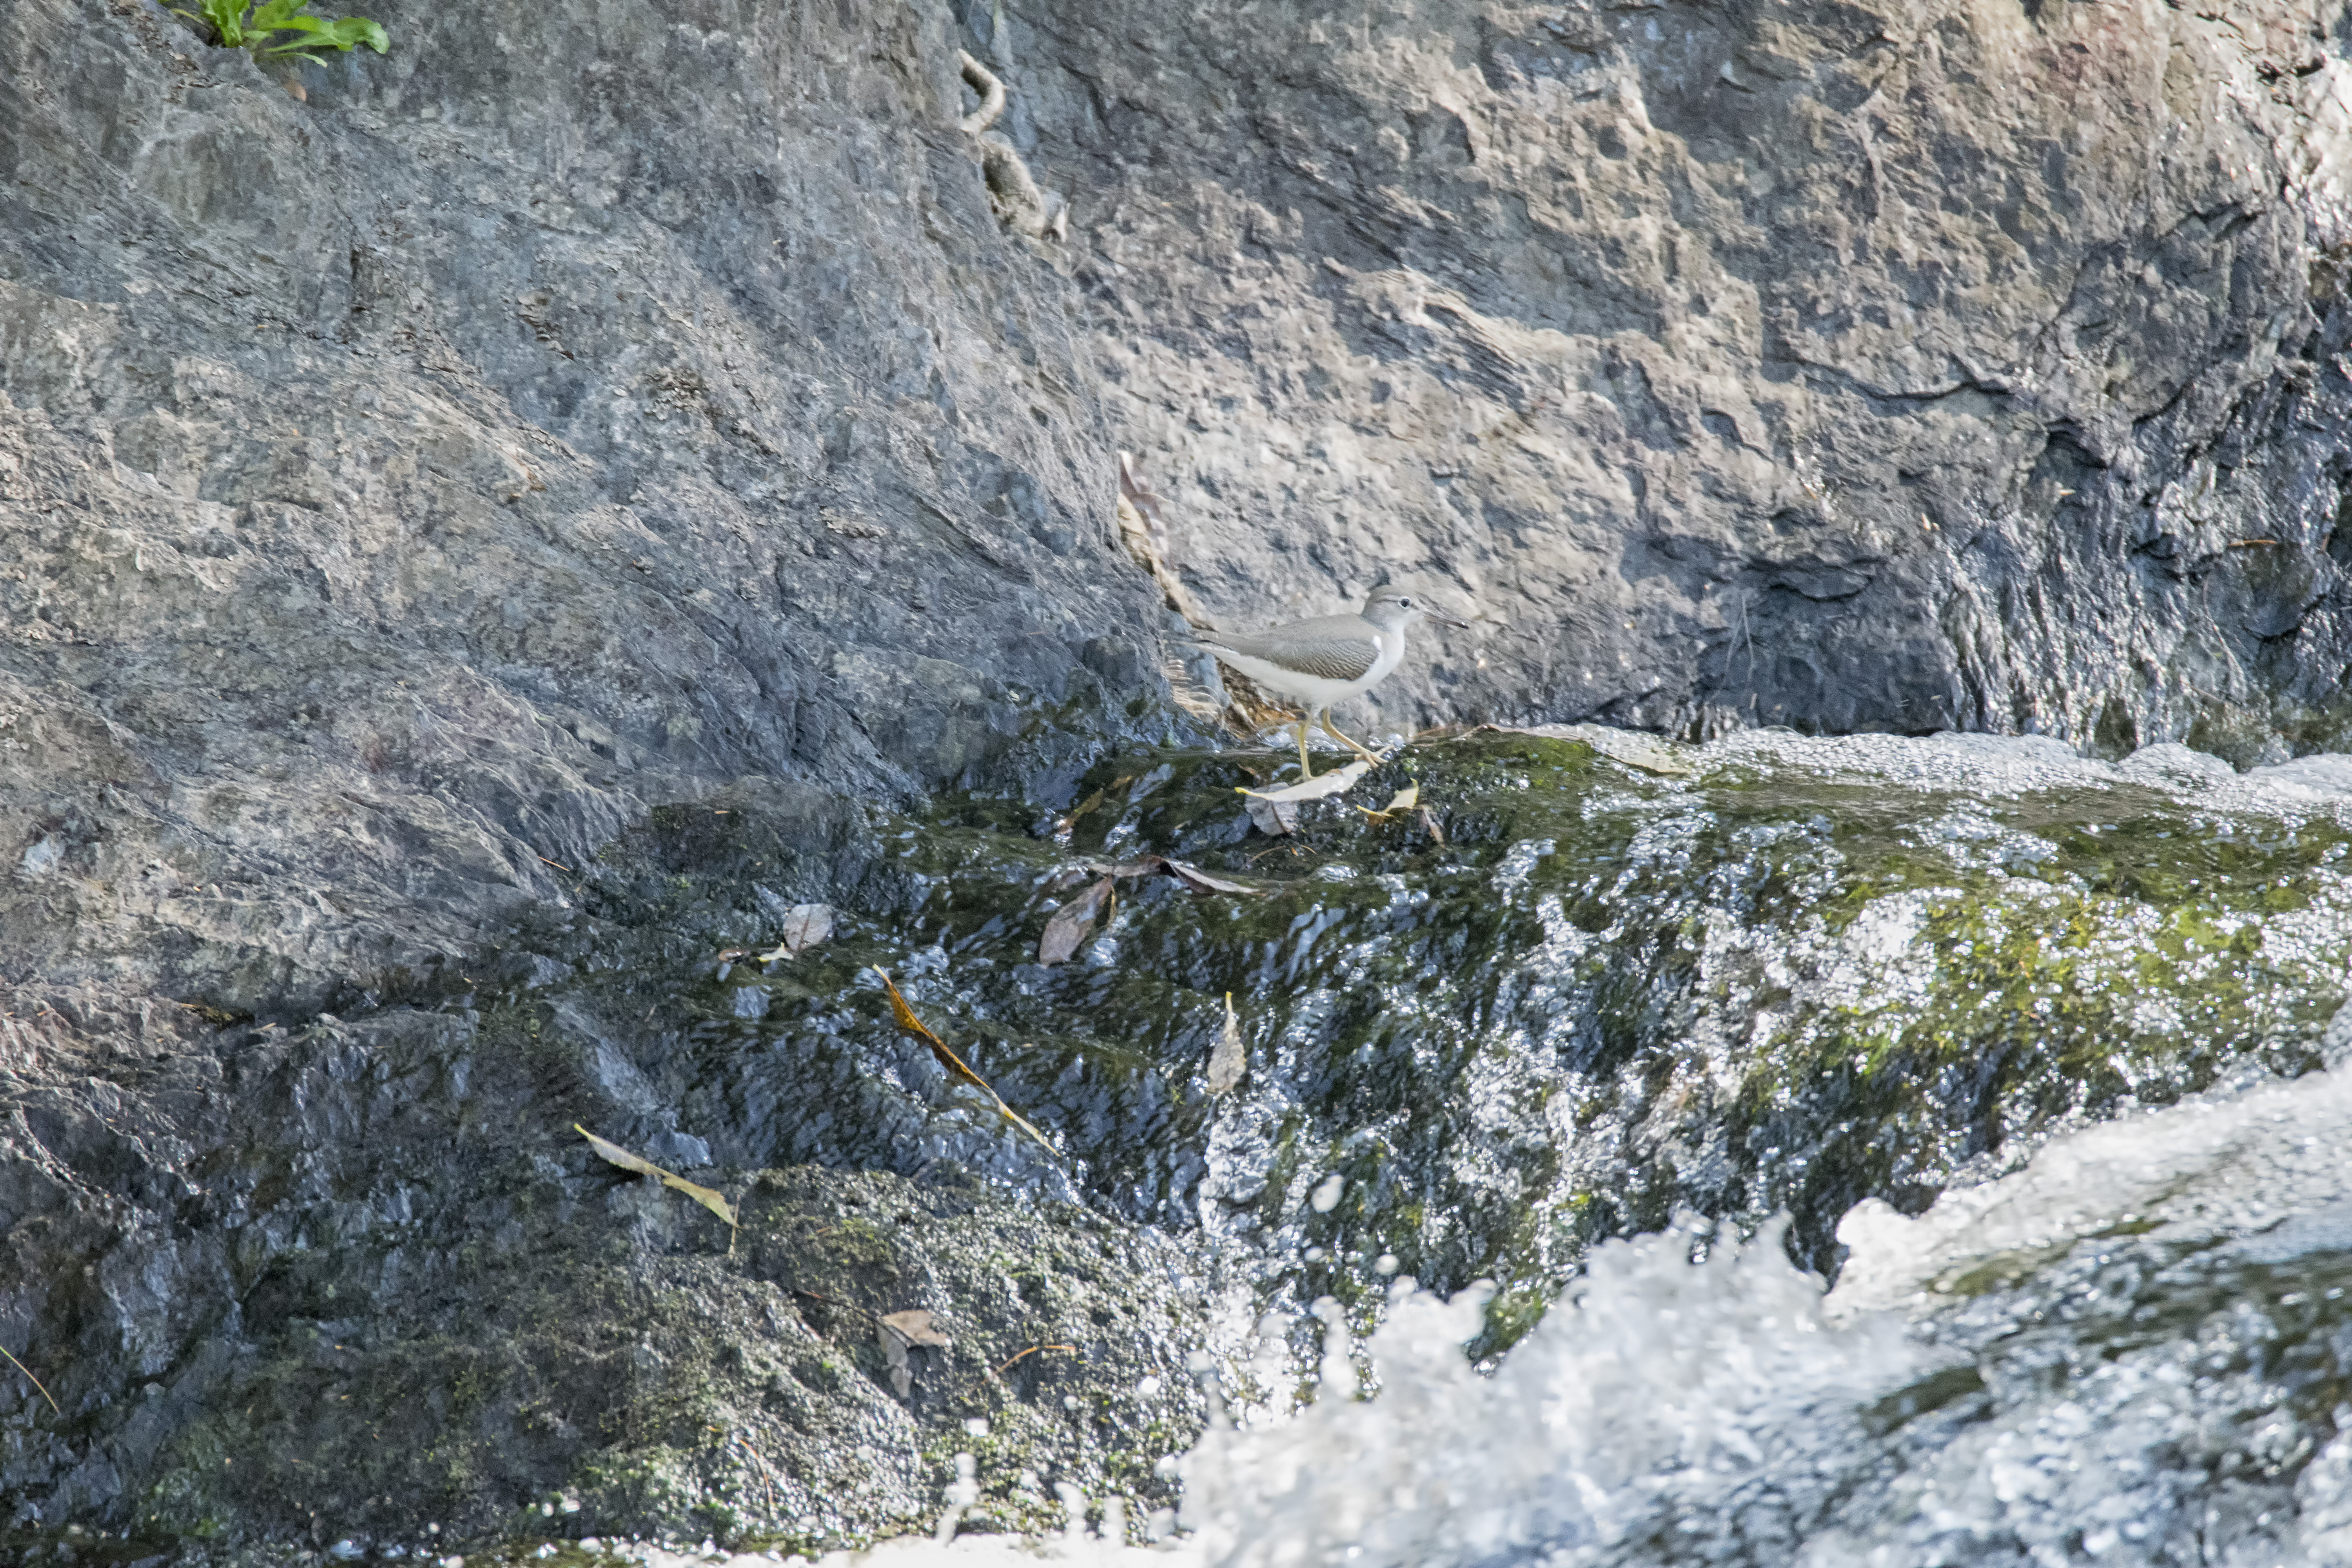
mountain, bird, river, valley, mountain range, cliff, stream, rapid, canyon, terrain, ridge, geology, solitary, canada, ravine, plateau, quebec, solitaire, water feature, sherbrooke, oiseau, chevalier, sandpiper, wadi, moraine, landform, mountain pass, geological phenomenon